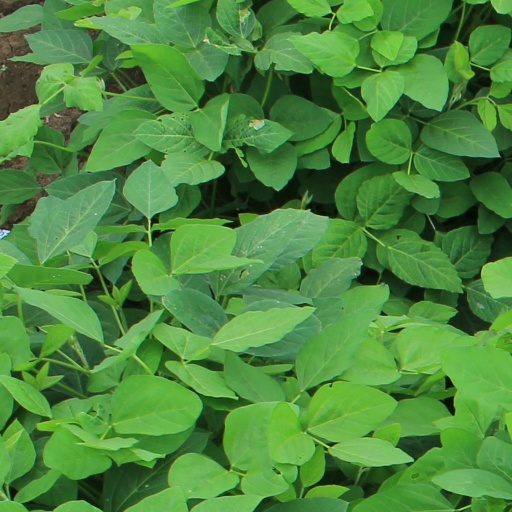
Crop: soybean